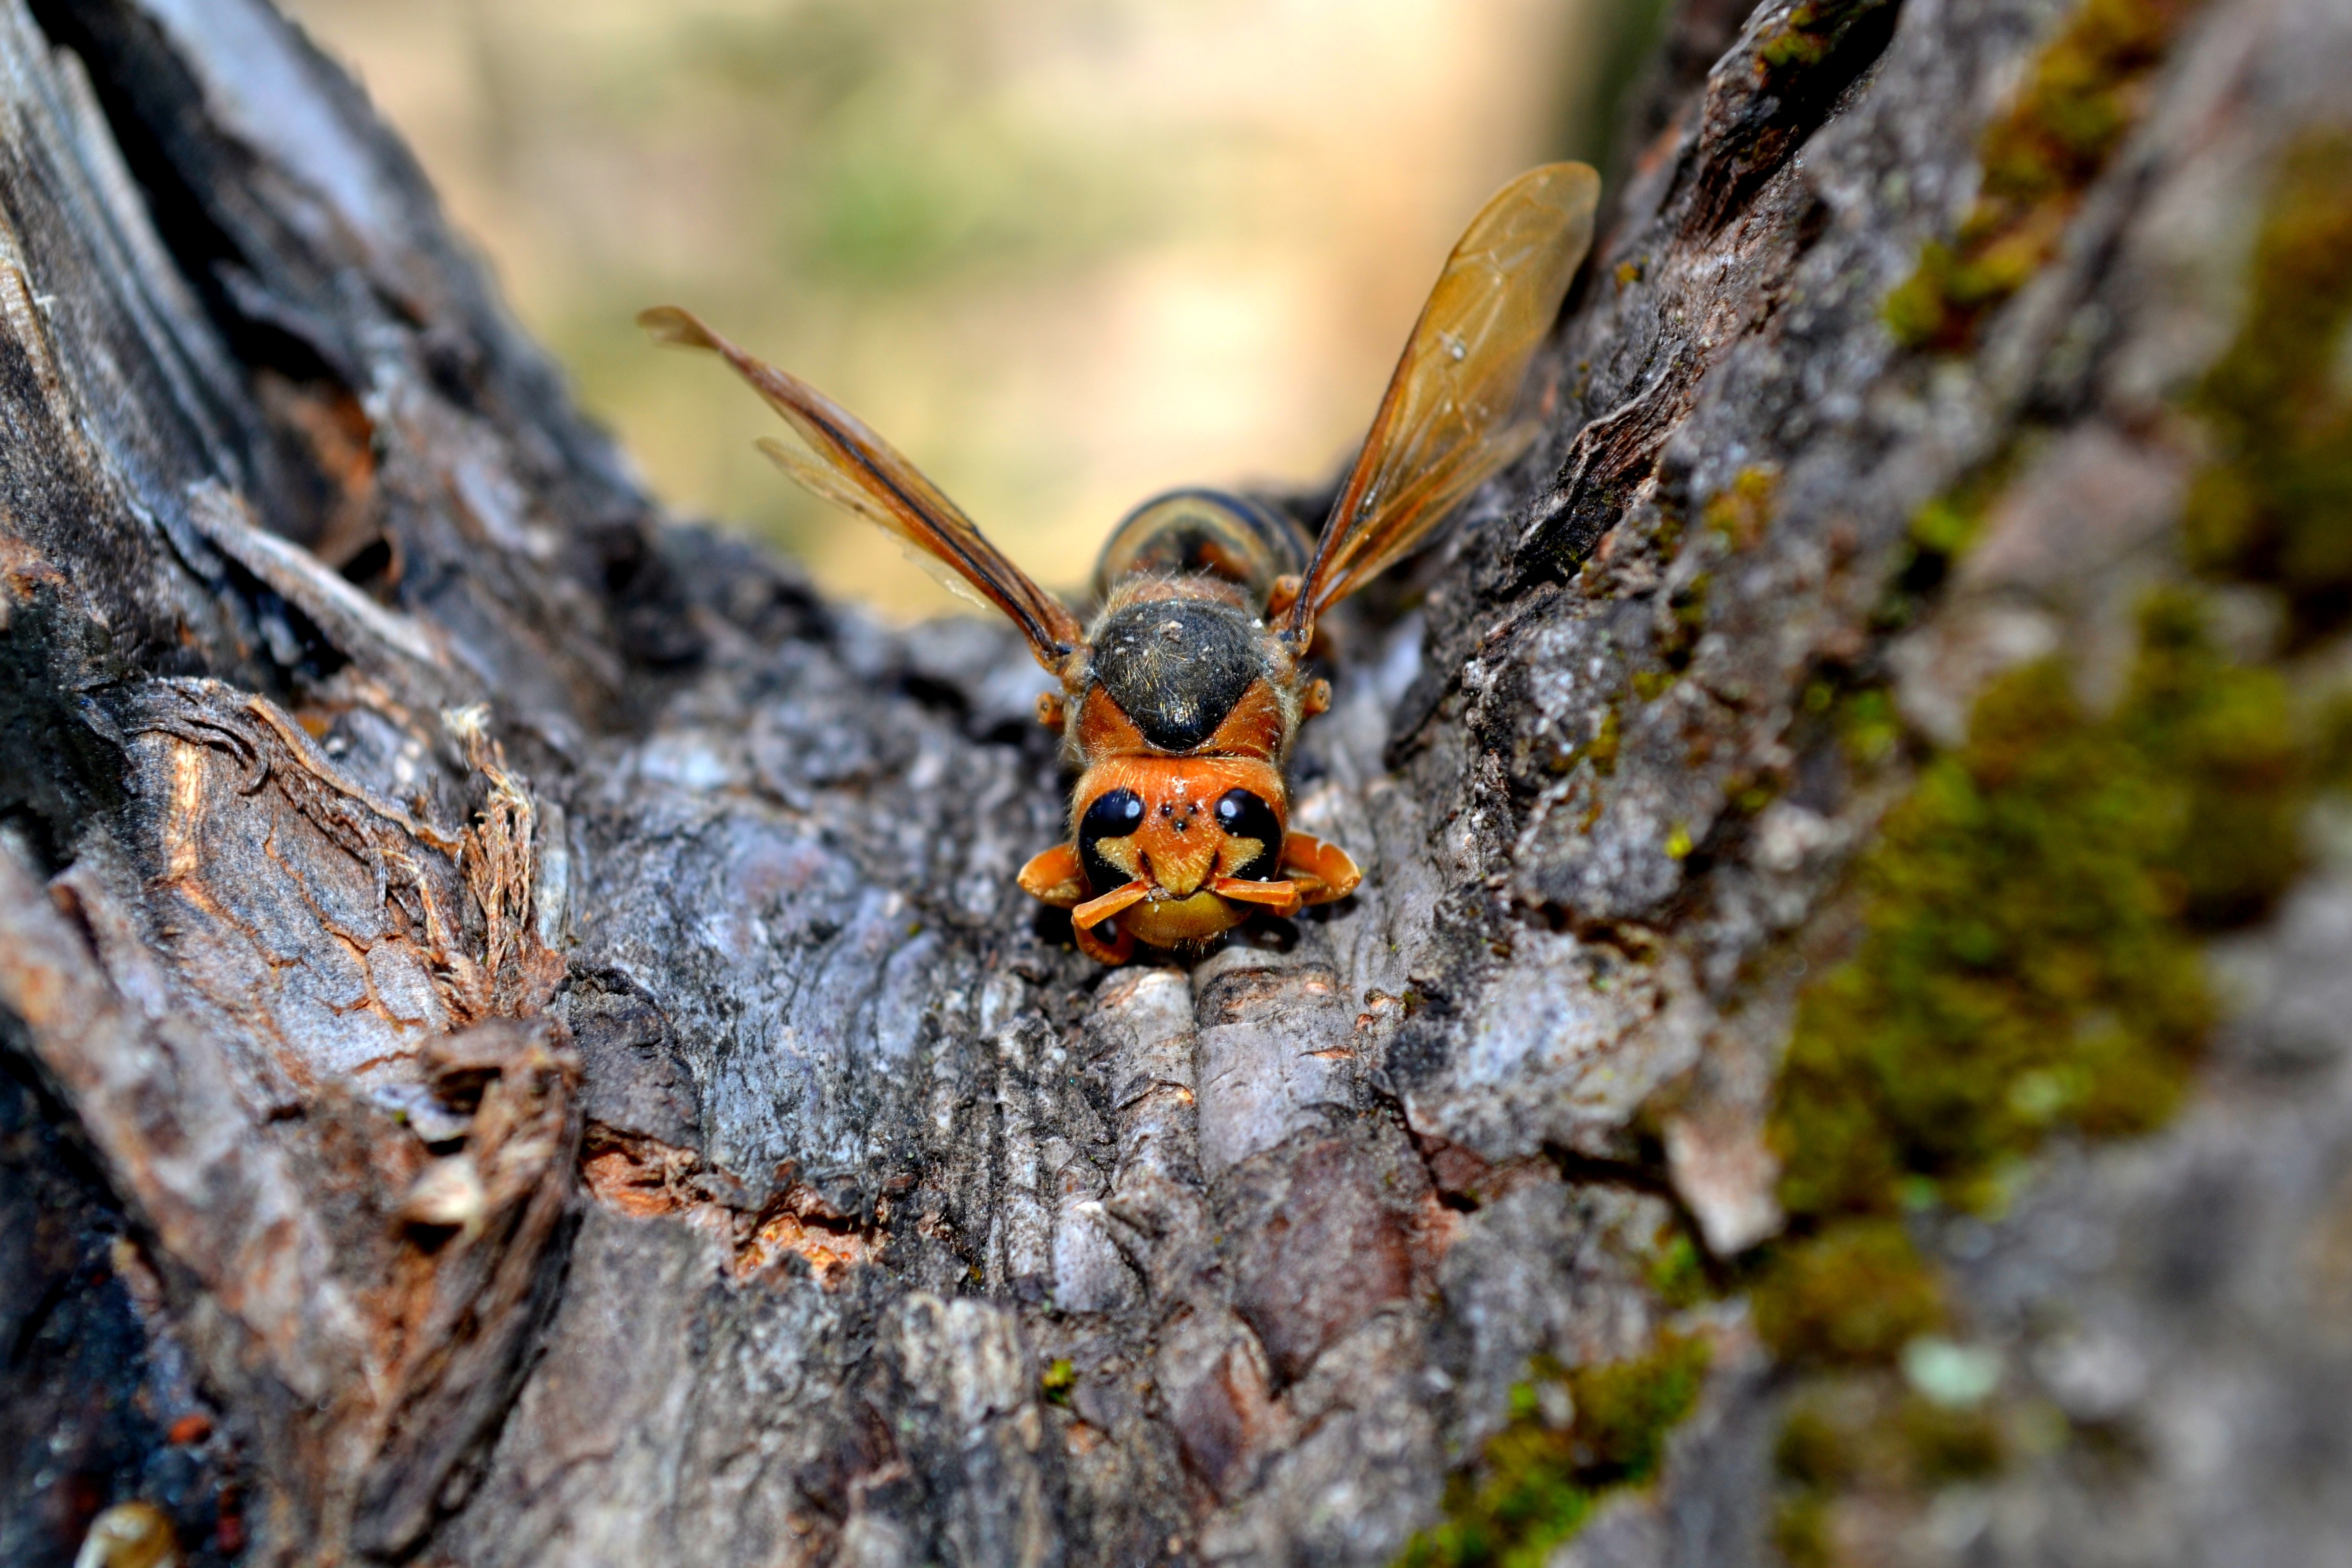
nature, branch, wing, photography, leaf, flower, wildlife, antenna, insect, macro, flora, fauna, invertebrate, close up, bee, hornet, wasp, macro photography, membrane winged insect